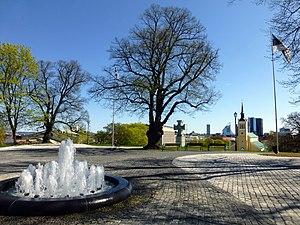
La colline de la moraine est un parc situé sur le bastion d'Inger, au sud-est de Toompea à Tallinn en Estonie.